Densuano (Koforidua)

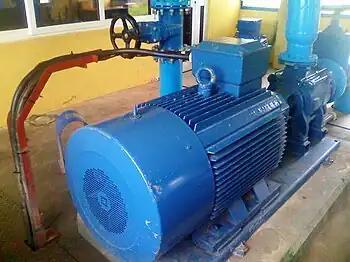
Eastern region's and Densu River's Densuano water supply pumping station at Koforidua in the New-Juaben Municipal

Densuano, also called "Water Works", is a small village in Koforidua in the Eastern Region of Ghana. Densuano is a village with not more than 2,000 inhabitants. The village is near the Densu dam which used to serve the Koforidua township and its neighboring environment. For several years, this dam supplied water to a filtering station at Ada for further treatment.